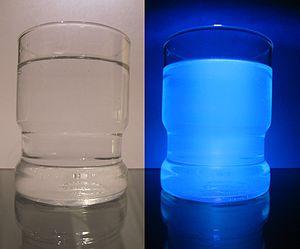
L’eau tonique est une boisson gazeuse contenant de l'eau additionnée de quinine, ce qui lui confère un goût lègèrement amer.